Savoia-Marchetti SM.75 Marsupiale

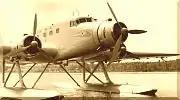
Savoia-Marchetti SM.87 float plane.

In 1939, a floatplane version of the SM.75 was built as the SM.87, powered by three Fiat A.80 engines. It could reach a speed of , had a ceiling of , and a range of . With a crew of four, it could accommodate 24 passengers. Four were built.